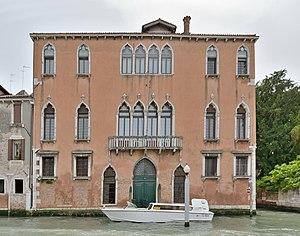
Le Grand Canal est la principale artère maritime qui traverse Venise, en Italie.